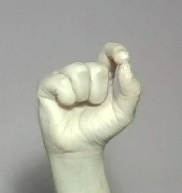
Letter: fa